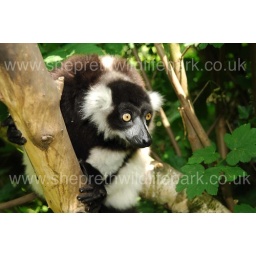
black and white lemur in tree